List of streets named after Martin Luther King Jr.

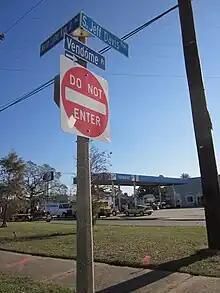
Intersection of Martin Luther King Jr. Boulevard and S. Jeff Davis Parkway in New Orleans

As of April 2021 Kansas City, Missouri is no longer the largest U.S. city without a street named in honor of civil rights leader Dr. Martin Luther King Jr.